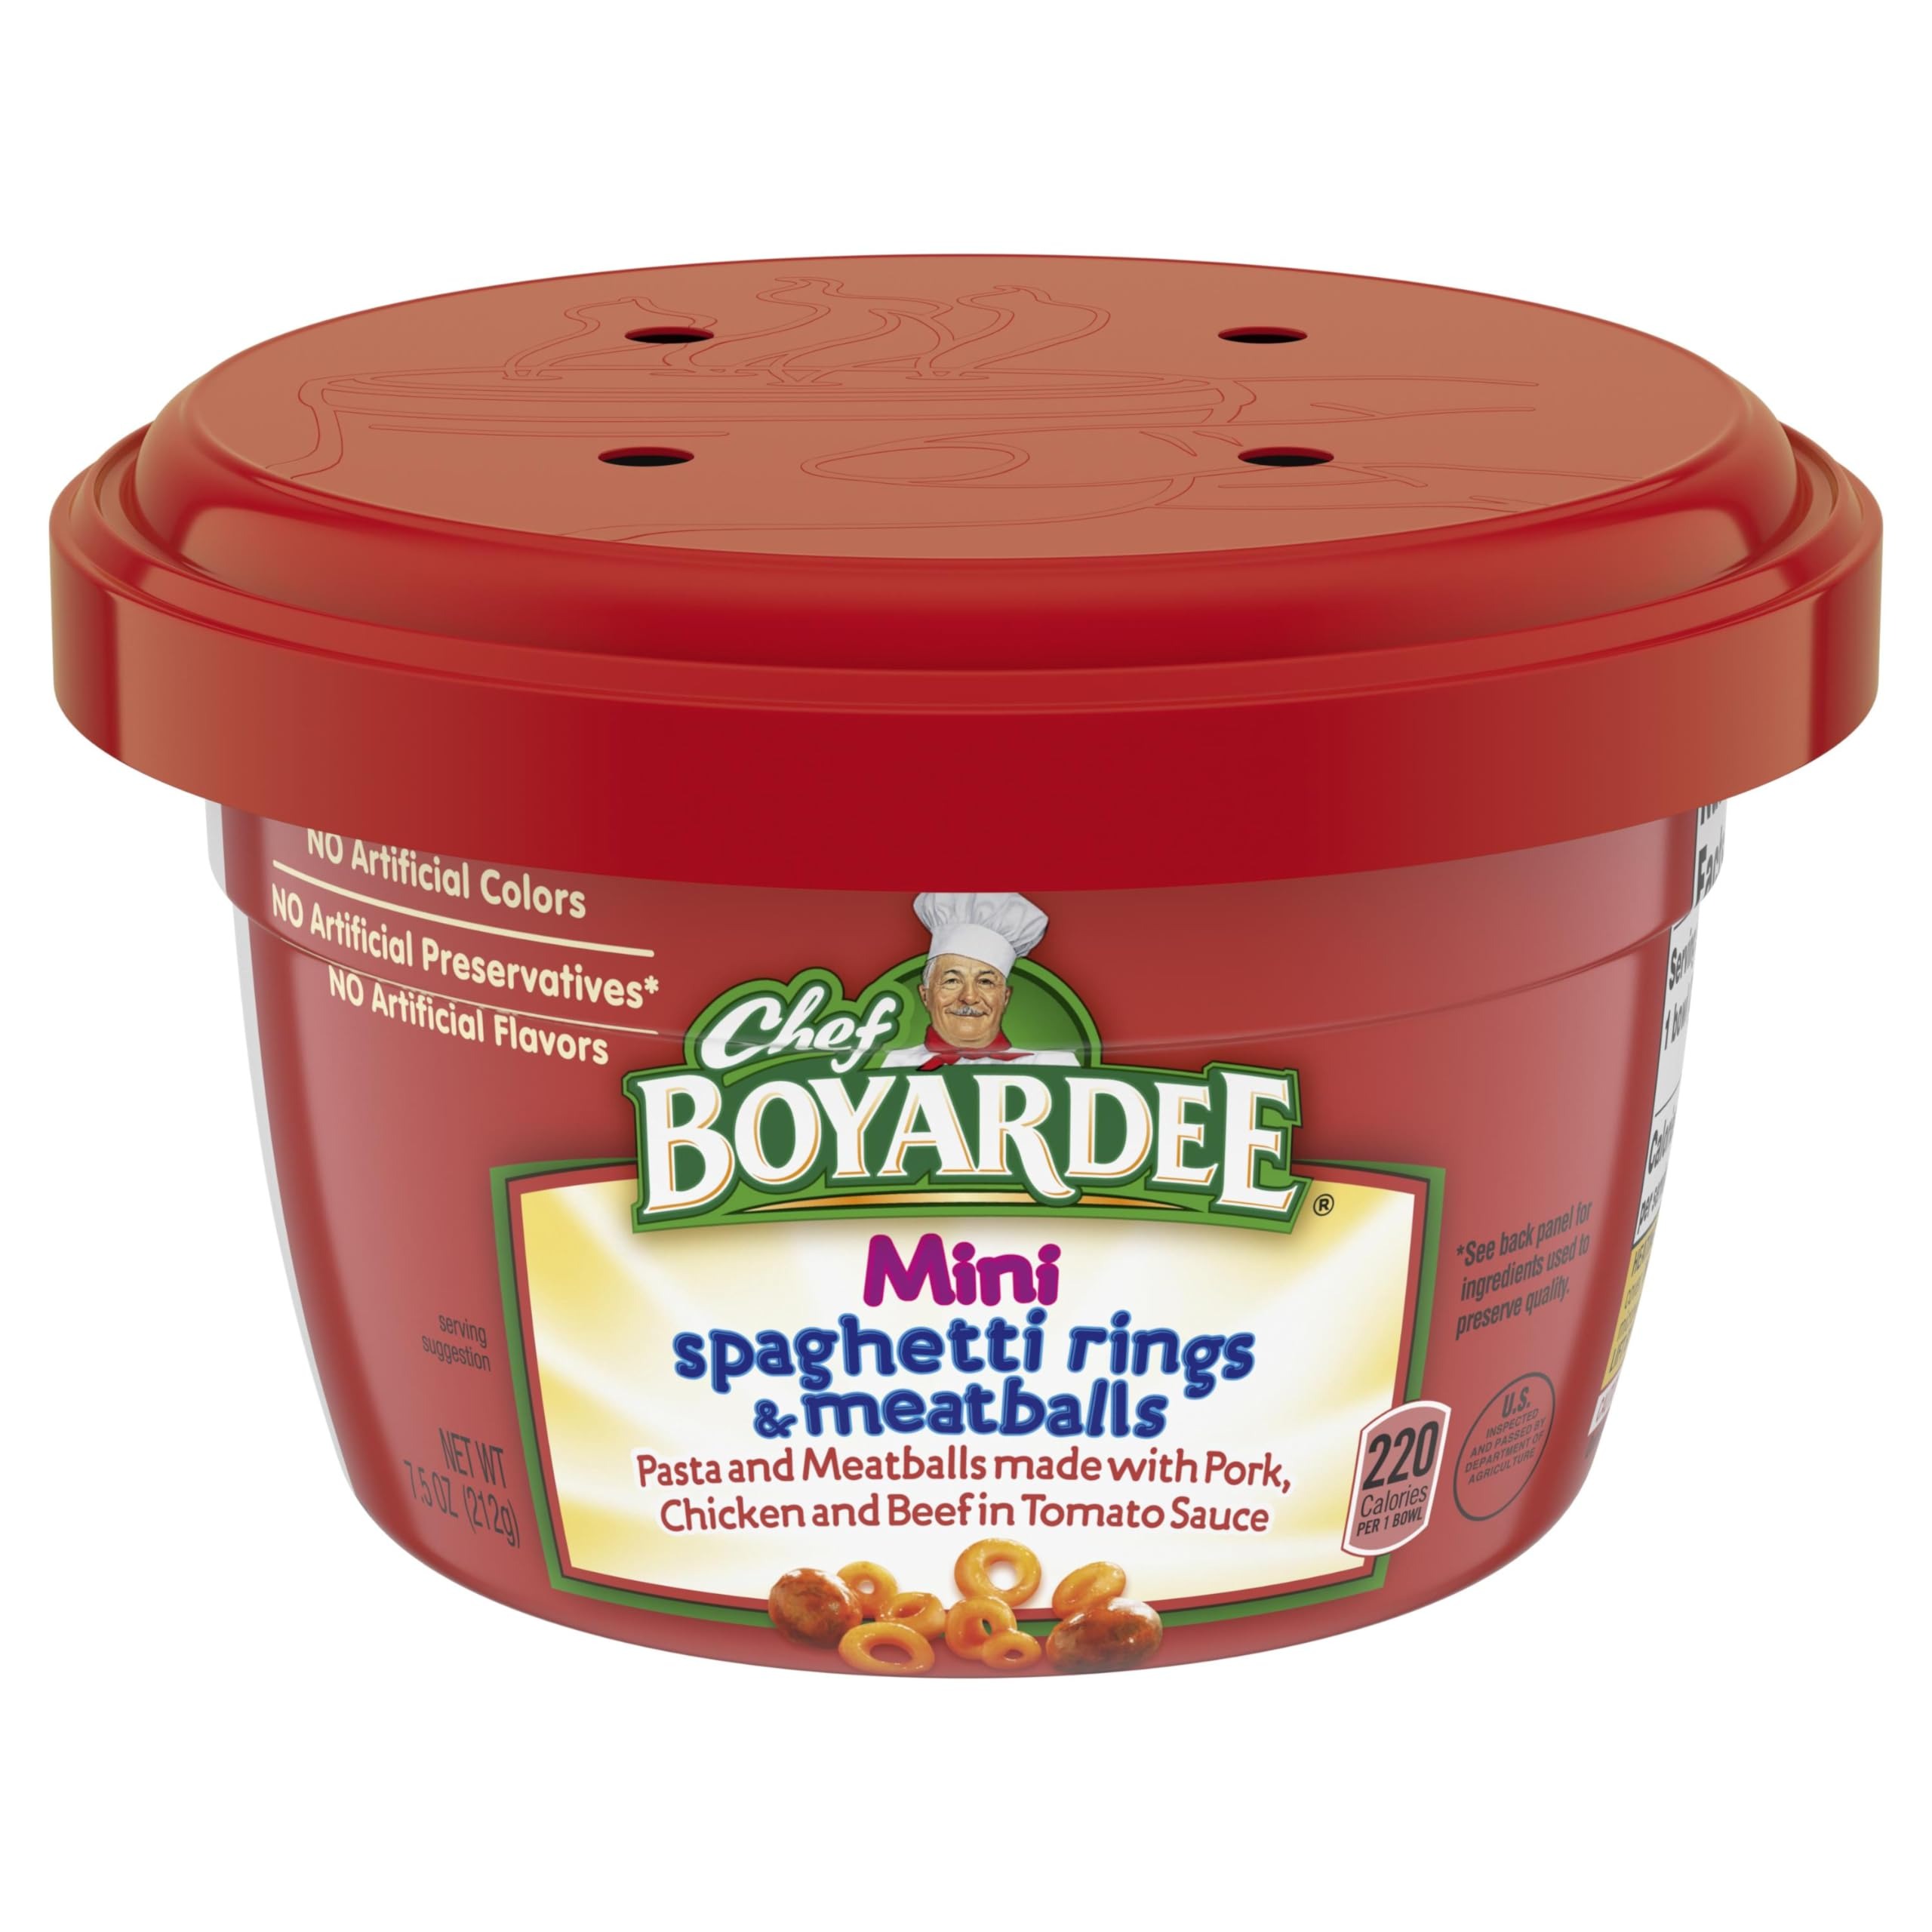
Item Name: Chef Boyardee Mini Spaghetti Rings and Meatballs, Microwave Food, 7.5 OZ Microwaveable Bowl (12 Bowls)
Bullet Point 1: Twelve 7.5 oz bowls of Chef Boyardee Mini Spaghetti Rings and Meatballs
Bullet Point 2: A convenient spaghetti with meatballs microwave food option full of that timeless Chef Boyardee flavor everyone knows and loves
Bullet Point 3: Delicious comfort food in microwave bowls featuring spaghetti ring noodles with meatballs made with pork, chicken and beef in tomato sauce
Bullet Point 4: Packaged in a convenient microwaveable bowl, you can take this small pasta rings and meatballs microwave bowl anywhere and enjoy it directly out of the container; all you need is a fork
Bullet Point 5: Microwave pasta made with no artificial colors, flavors or preservatives (see back panel for ingredients used to preserve quality) so you can feel good about serving it to your family
Value: 90.0
Unit: Ounce

Price: 1.85